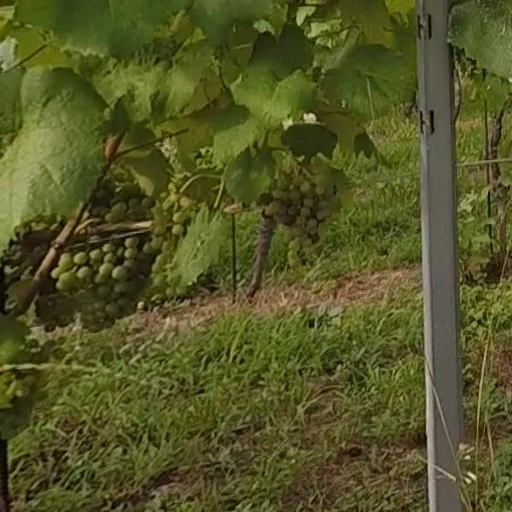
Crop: grape